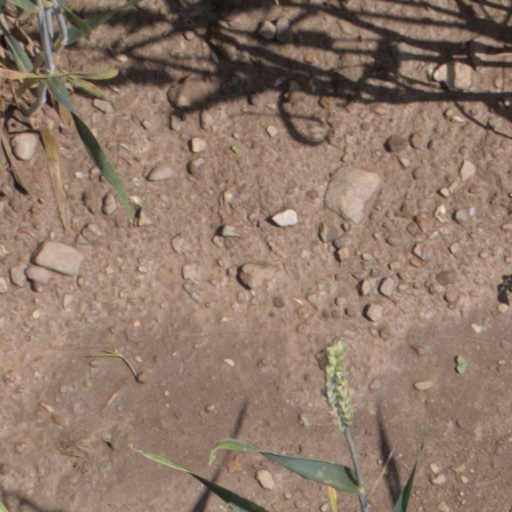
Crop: wheat